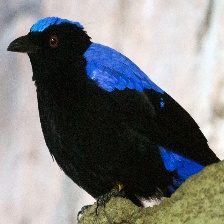
Species: FAIRY BLUEBIRD
Scientific name: IRENA